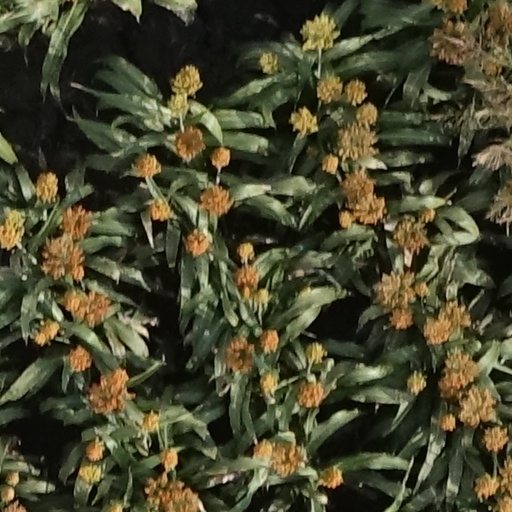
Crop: sorghum